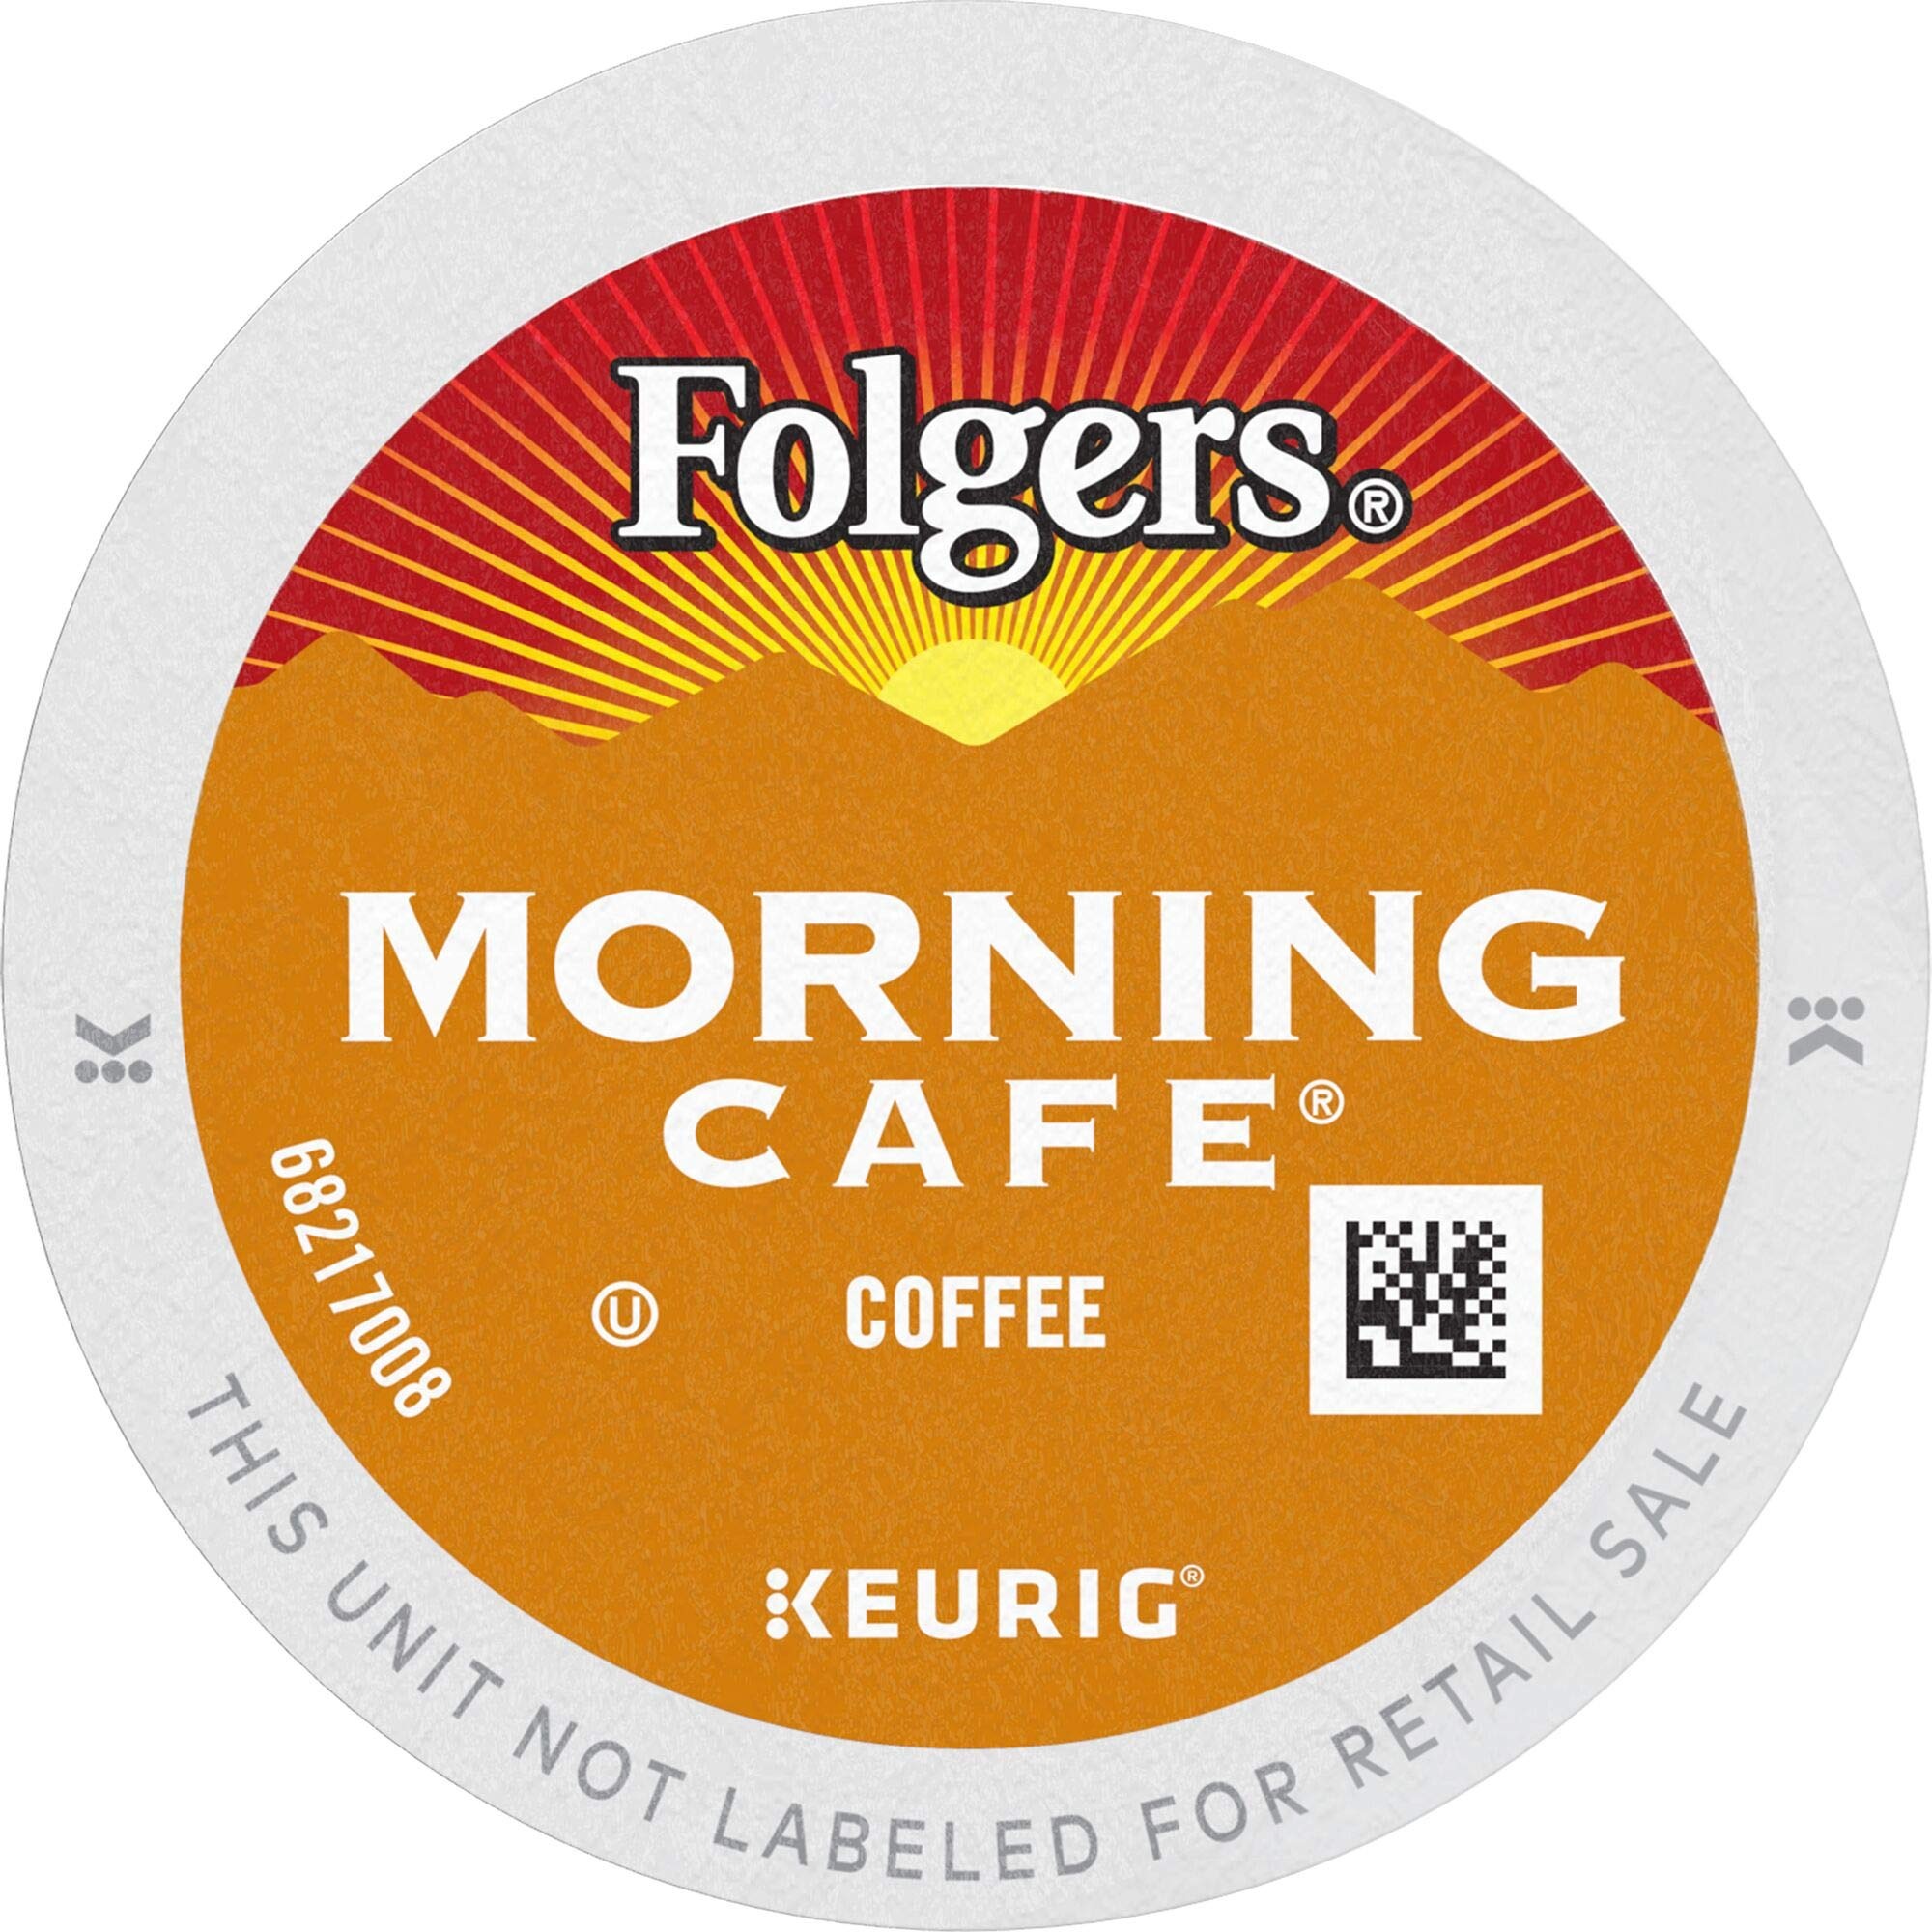
Item Name: Folgers Morning Café Mild Roast Coffee, 24 K Cups for Keurig Coffee Makers
Bullet Point 1: Contains 1 Box of 24 Folgers Morning Café Coffee K-Cup Pods (24 Count Total)
Bullet Point 2: Light roast coffee with a blend of mild and clean flavors
Bullet Point 3: Carefully crafted by our experienced roast masters
Bullet Point 4: Brews with the touch of a button
Bullet Point 5: Genuine K-Cup coffee pods optimally designed for Keurig coffee makers
Value: 24.0
Unit: Count

Price: 14.725